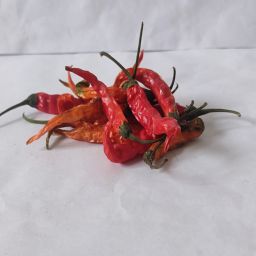
Crop: Chile Pepper
Quality: Dried